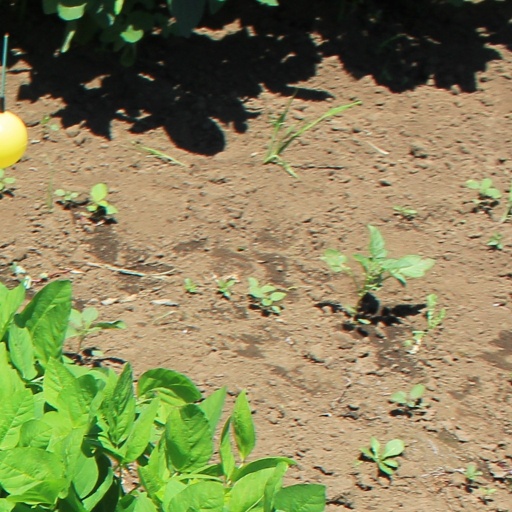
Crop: soybean